Bogside Artists

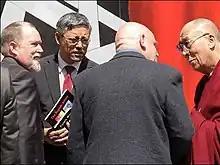
The 14th Dalai Lama with Tseten Samdup Chhoekyapa and 2 of the Bogside Artists in Maribor Slovenia at the unveiling of their mural painting in May 2012

The Bogside Artists are a trio of mural painters from Derry, Northern Ireland, consisting of brothers Tom and William Kelly, and Kevin Hasson (b. 8 January 1958). Their most famous work, a series of outdoor murals called the People's Gallery, is located in the Bogside neighbourhood of Derry and depicts the events surrounding sectarian violence and civil rights protests in Northern Ireland during the Troubles.